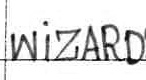
Label: Wizards